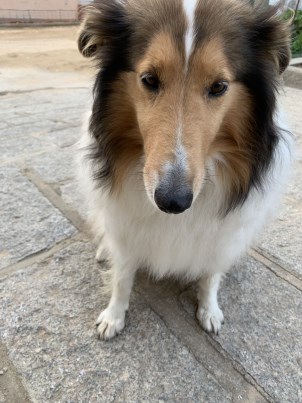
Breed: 227-n000094-collie